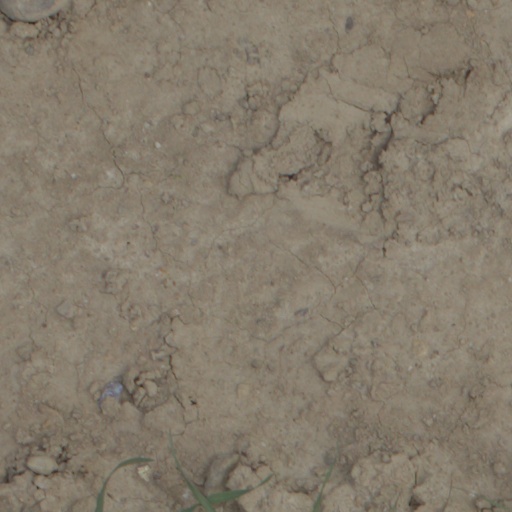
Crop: wheat